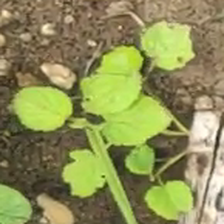
Weed species: Little_Mallow(Malva parviflora)